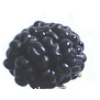
Label: Mulberry 1